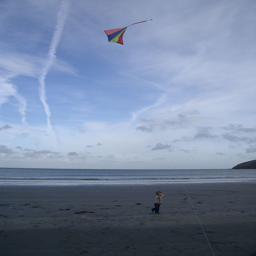
A young child flying a kite over the ocean.
Child flying a kite on a beach with a blue sky.
A person at the beach flying a rainbow kite.
A person on the beach flying a kite.
a person flying a kite on a beach with a person near by